Julia (gastropod)

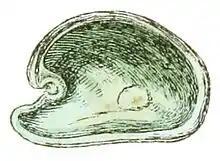
Drawing of the interior of the left valve of the shell of ""Julia borbonica"".

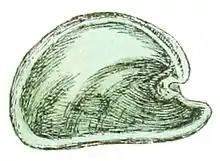
Drawing of the interior of the right valve of the shell of ""Julia borbonica"".

As Tryon (1884) wrote in his description of the genus "Julia": the shell is oblong, thick, and cordiform. The valves are closed, the margins entire and the valves are inequilateral. The lunule is deep circular, projecting into the interior of the right valve, the left valve is in the same place furnished with dentiform tubercles. The hinge line is simple and arched. The ligament is external and narrow. There are two muscle scars which are unequal and subcentral.